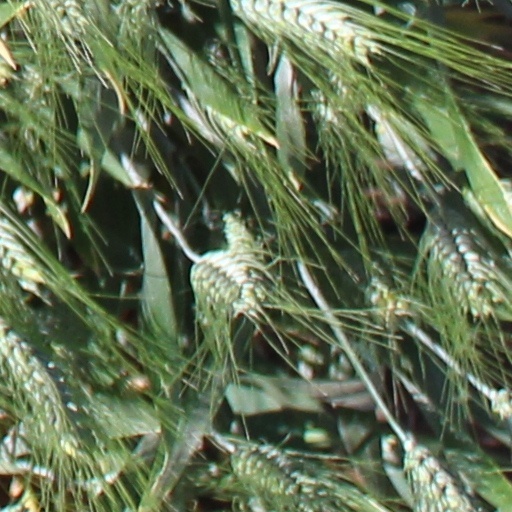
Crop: wheat